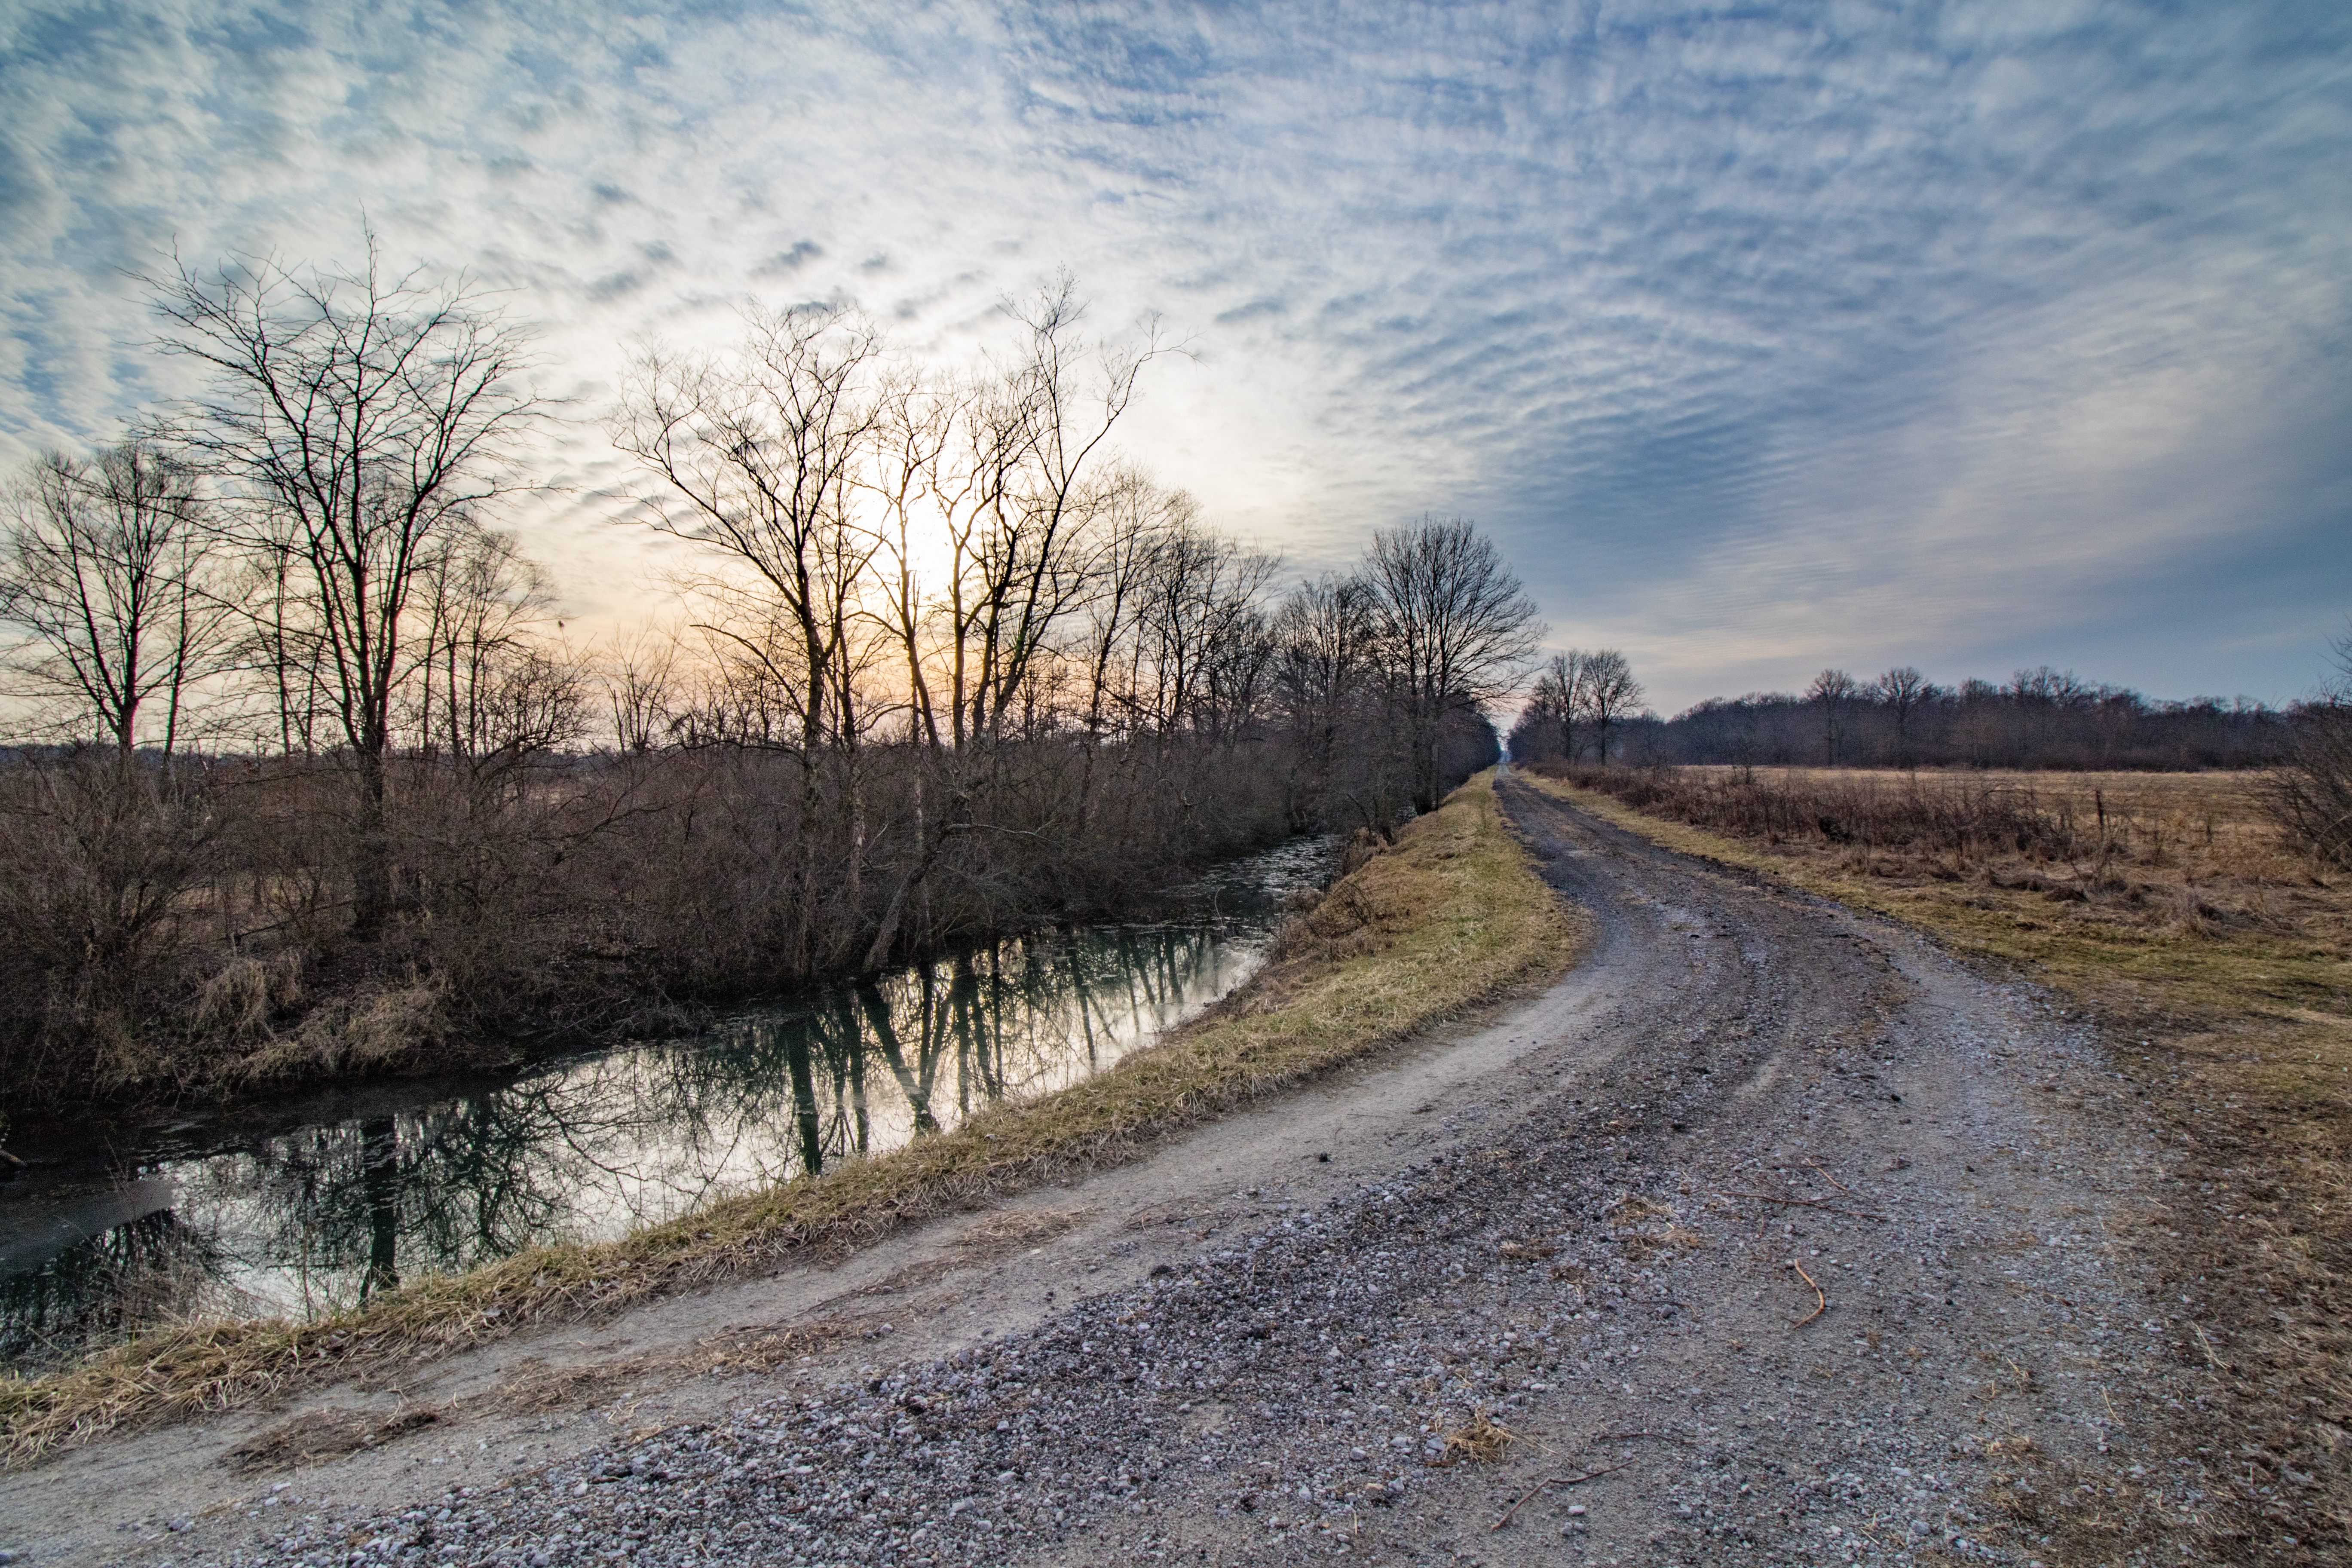
landscape, tree, nature, path, grass, horizon, winter, cloud, sky, sun, track, sunset, road, field, morning, hill, frost, river, country, travel, dirt road, transport, autumn, park, season, waterway, clouds, gravel, infrastructure, wetland, cirrocumulus, parks, curved, rural area, indiana, state park, kankakee river